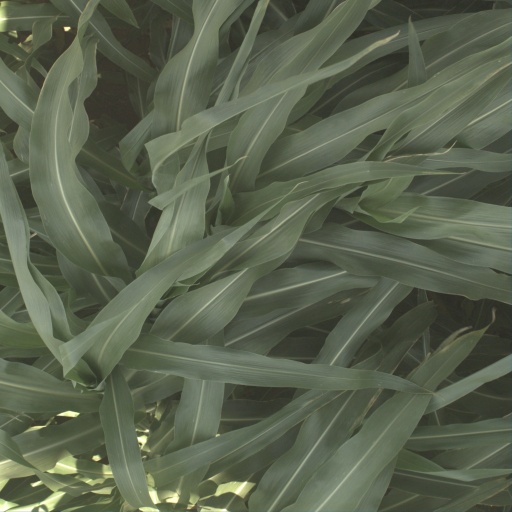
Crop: sorghum